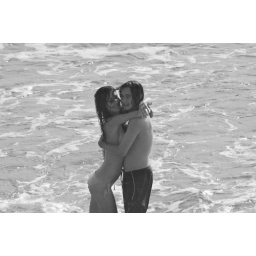
kelly and shaine in front of nan and pops beach house